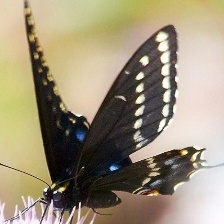
Species: INDRA SWALLOW